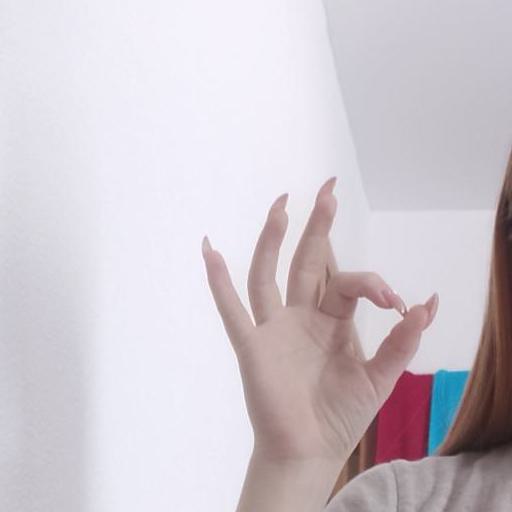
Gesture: ok